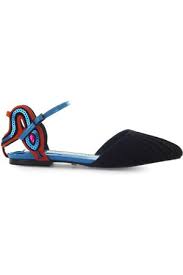
Label: Ballet Flat